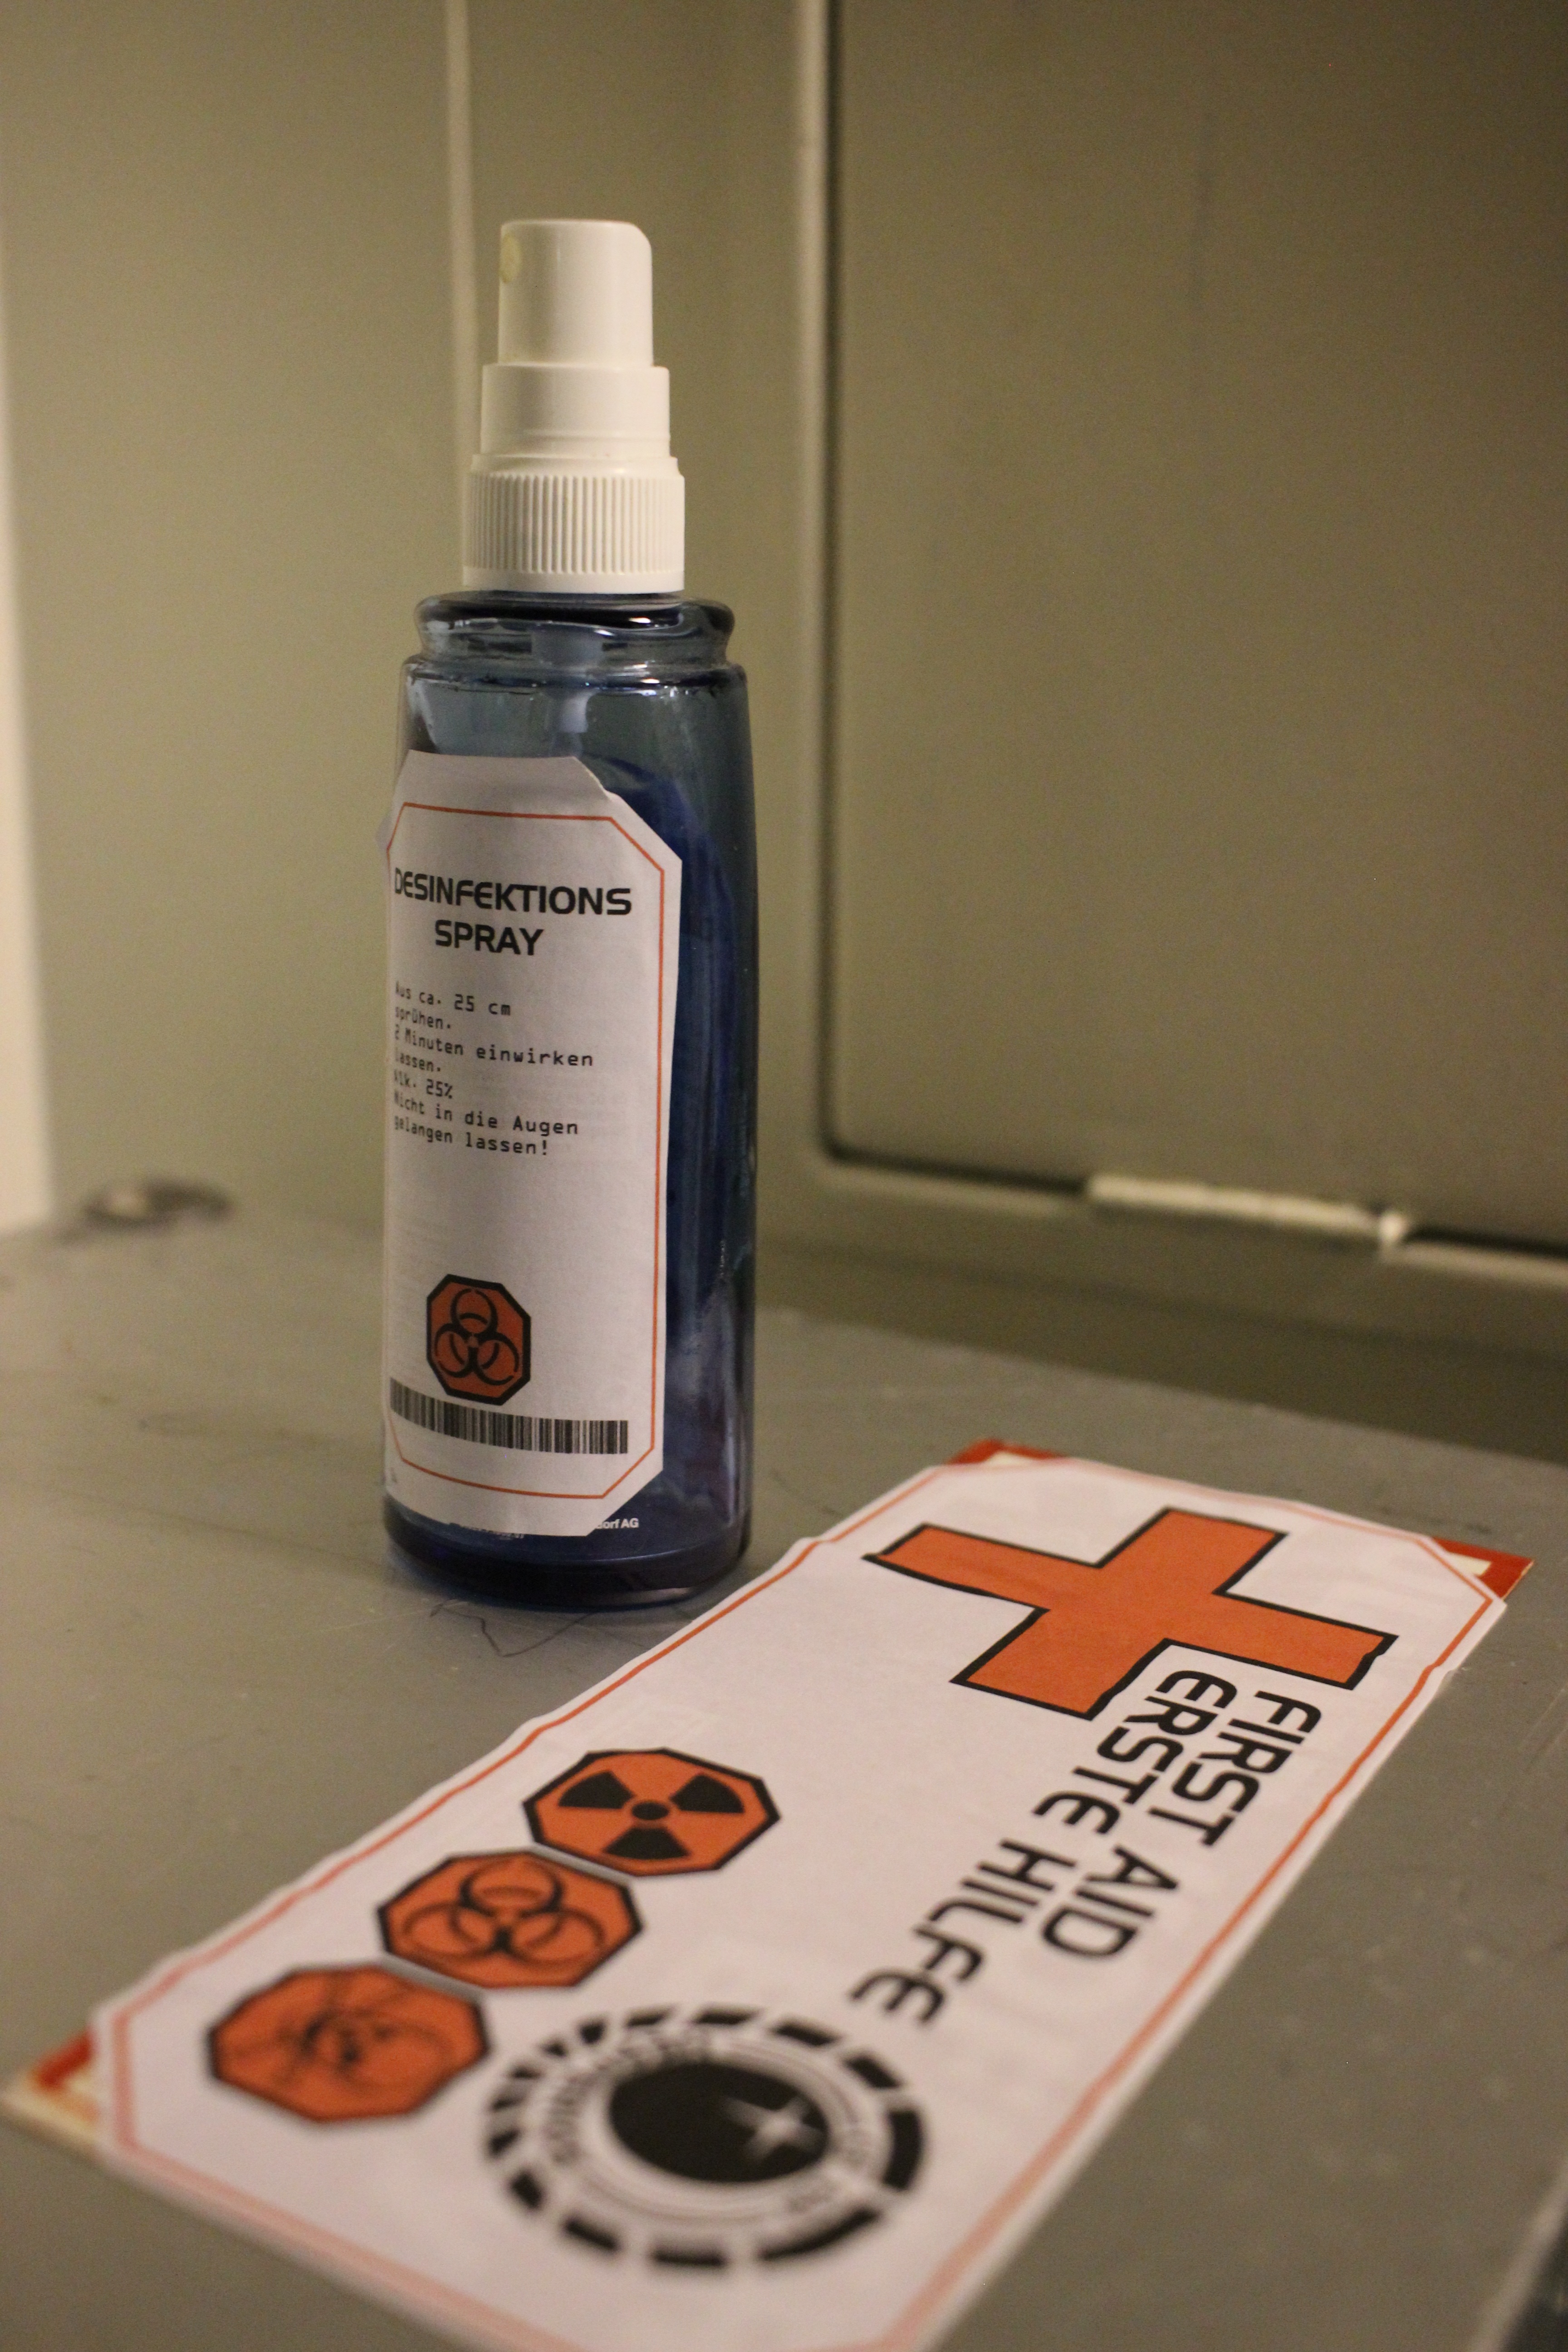
spray, color, brand, product, design, skin, pharmacy, drug, bless you, medical, flavor, healing, red cross, first aid, sense, disinfection, doctor's lounge, sterile